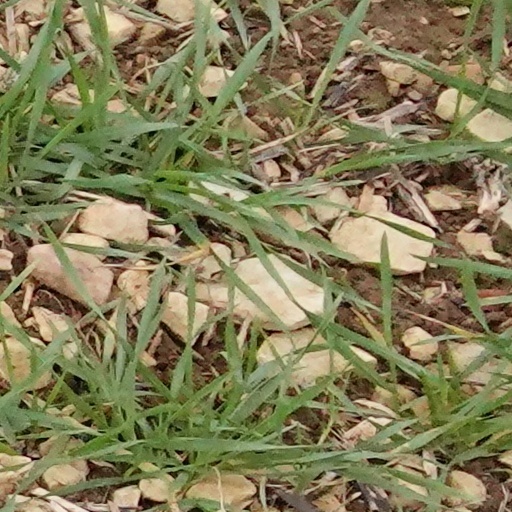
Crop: wheat